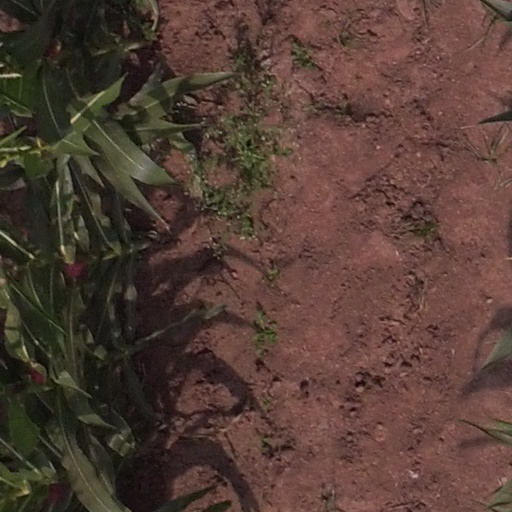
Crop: maize; corn